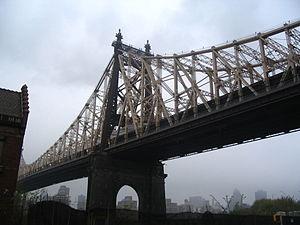
Le pont de Queensboro relie deux arrondissements de la ville de New York, l’île de Manhattan et le Queens, sur l’île de Long Island, en traversant l’East River, tout en prenant appui sur la partie sud d'une petite île, Roosevelt Island, qu'il ne dessert pas.
Cet article dresse une liste des ponts de New York, avec l'année de construction, la longueur en mètre de chaque pont et le nom du cours d'eau traversé. La ville de New York est divisée en 5 arrondissements, reliés entre eux par des ponts et des tunnels.